Museum Boijmans Van Beuningen

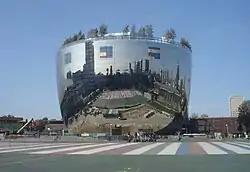

The construction of Depot Museum Boijmans Van Beuningen was started in 2017 and was officially opened by king Willem-Alexander on November 5, 2021. It is the world's first fully accessible art depot.